The Black Balloon (film)

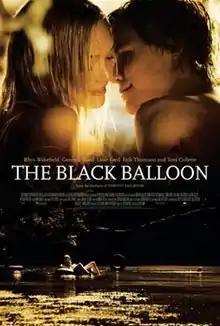
Theatrical release poster

The Black Balloon is a 2008 Australian comedy-drama film starring Toni Collette, Rhys Wakefield, Luke Ford, Erik Thomson, Gemma Ward as well as a cast of newcomers. It is directed by first-time feature film director, Elissa Down.